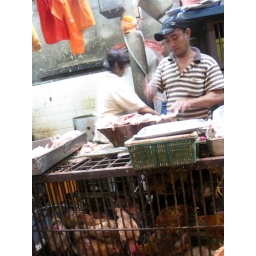
Man chopping dead chicken above live chickens